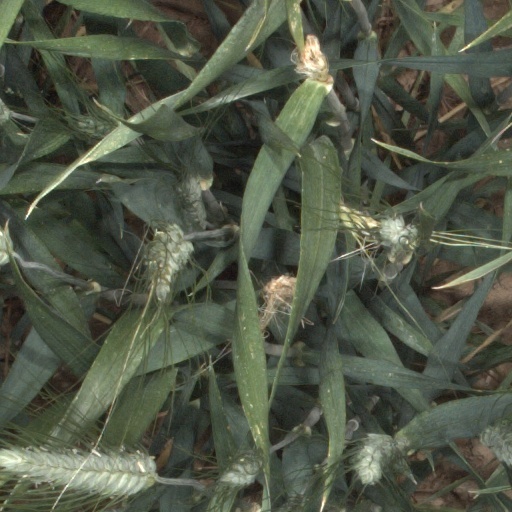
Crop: wheat